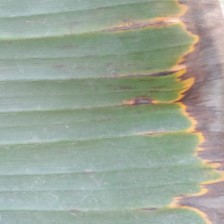
Label: sigatoka